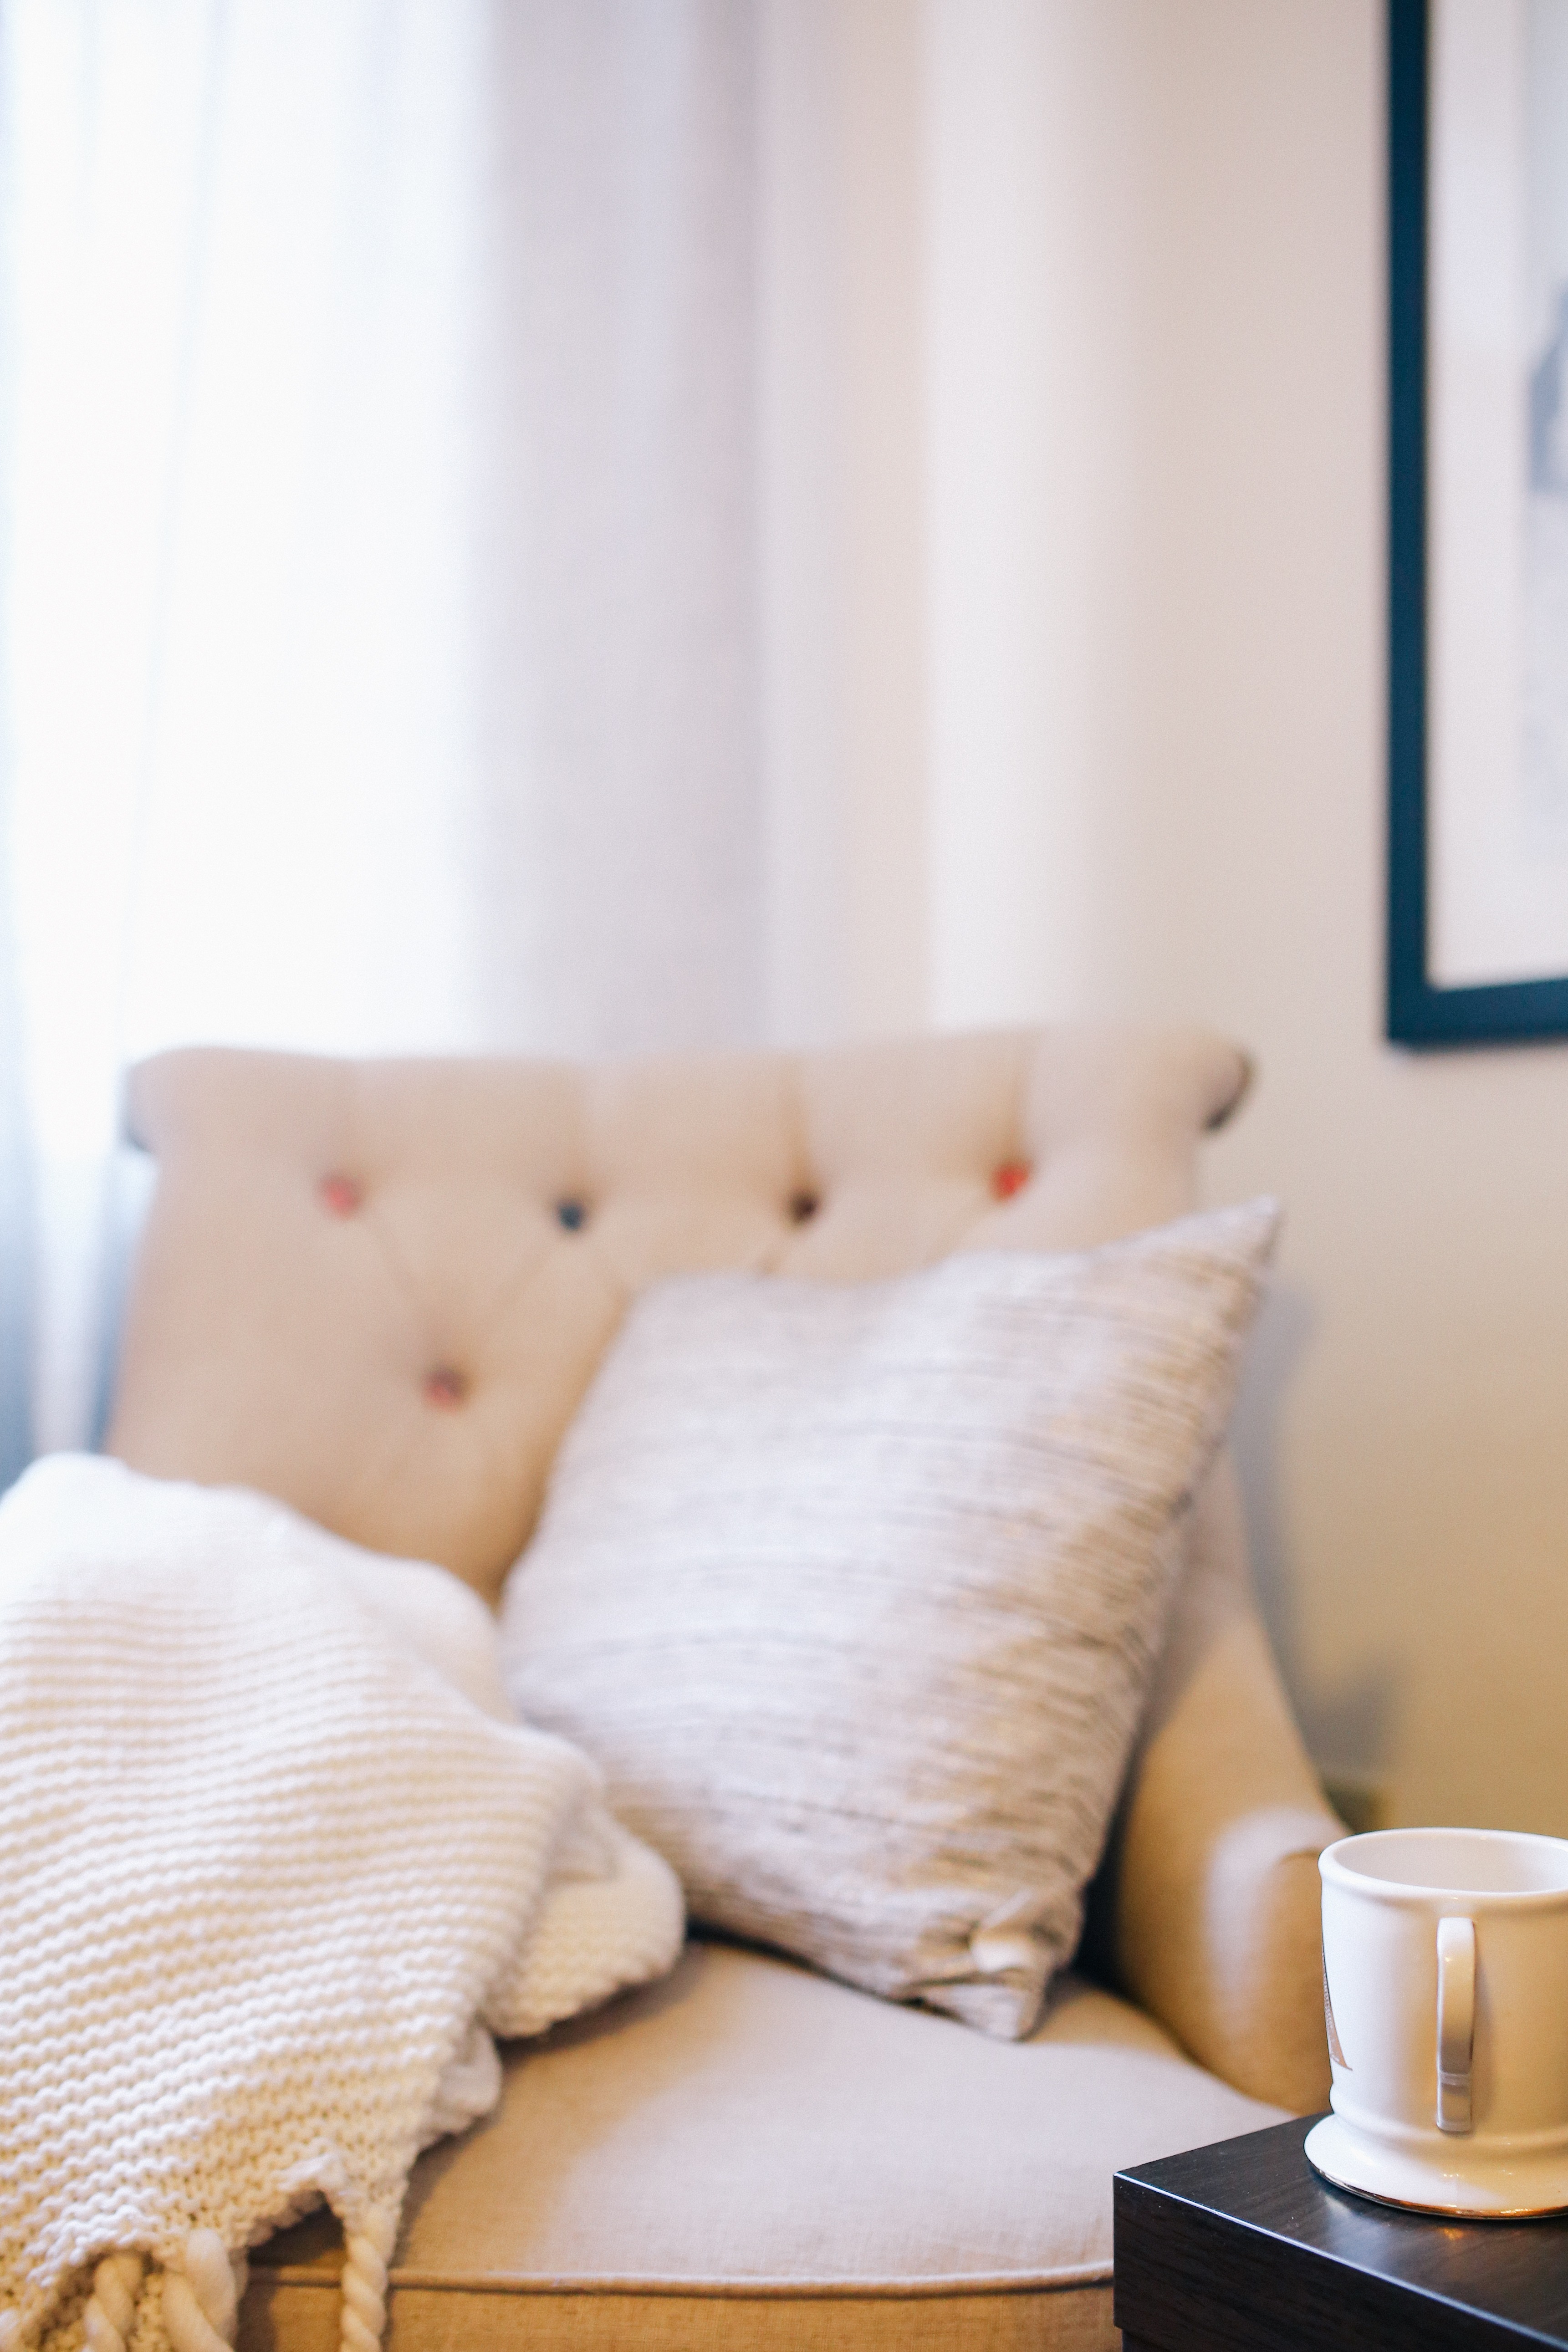
interior, france, leg, living room, furniture, room, interior design, product, textile, bed